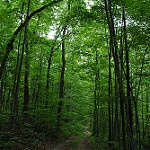
Scene: Outdoor